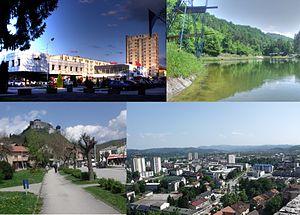
Doboj est une ville de Bosnie-Herzégovine située dans la République serbe de Bosnie. Selon les premiers résultats du recensement bosnien de 2013, la ville intra muros compte 26 987 habitants et sa zone métropolitaine, appelée Ville de Doboj, 68 514.